Kenneth Baker, Baron Baker of Dorking

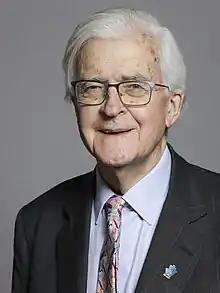
Official portrait, 2020

Kenneth Wilfred Baker, Baron Baker of Dorking (born 3 November 1934) is a British politician, Conservative Member of Parliament from 1968 to 1997, and a cabinet minister, including holding the offices of Home Secretary, Education Secretary and Conservative Party Chairman. He is a life member of the Tory Reform Group.